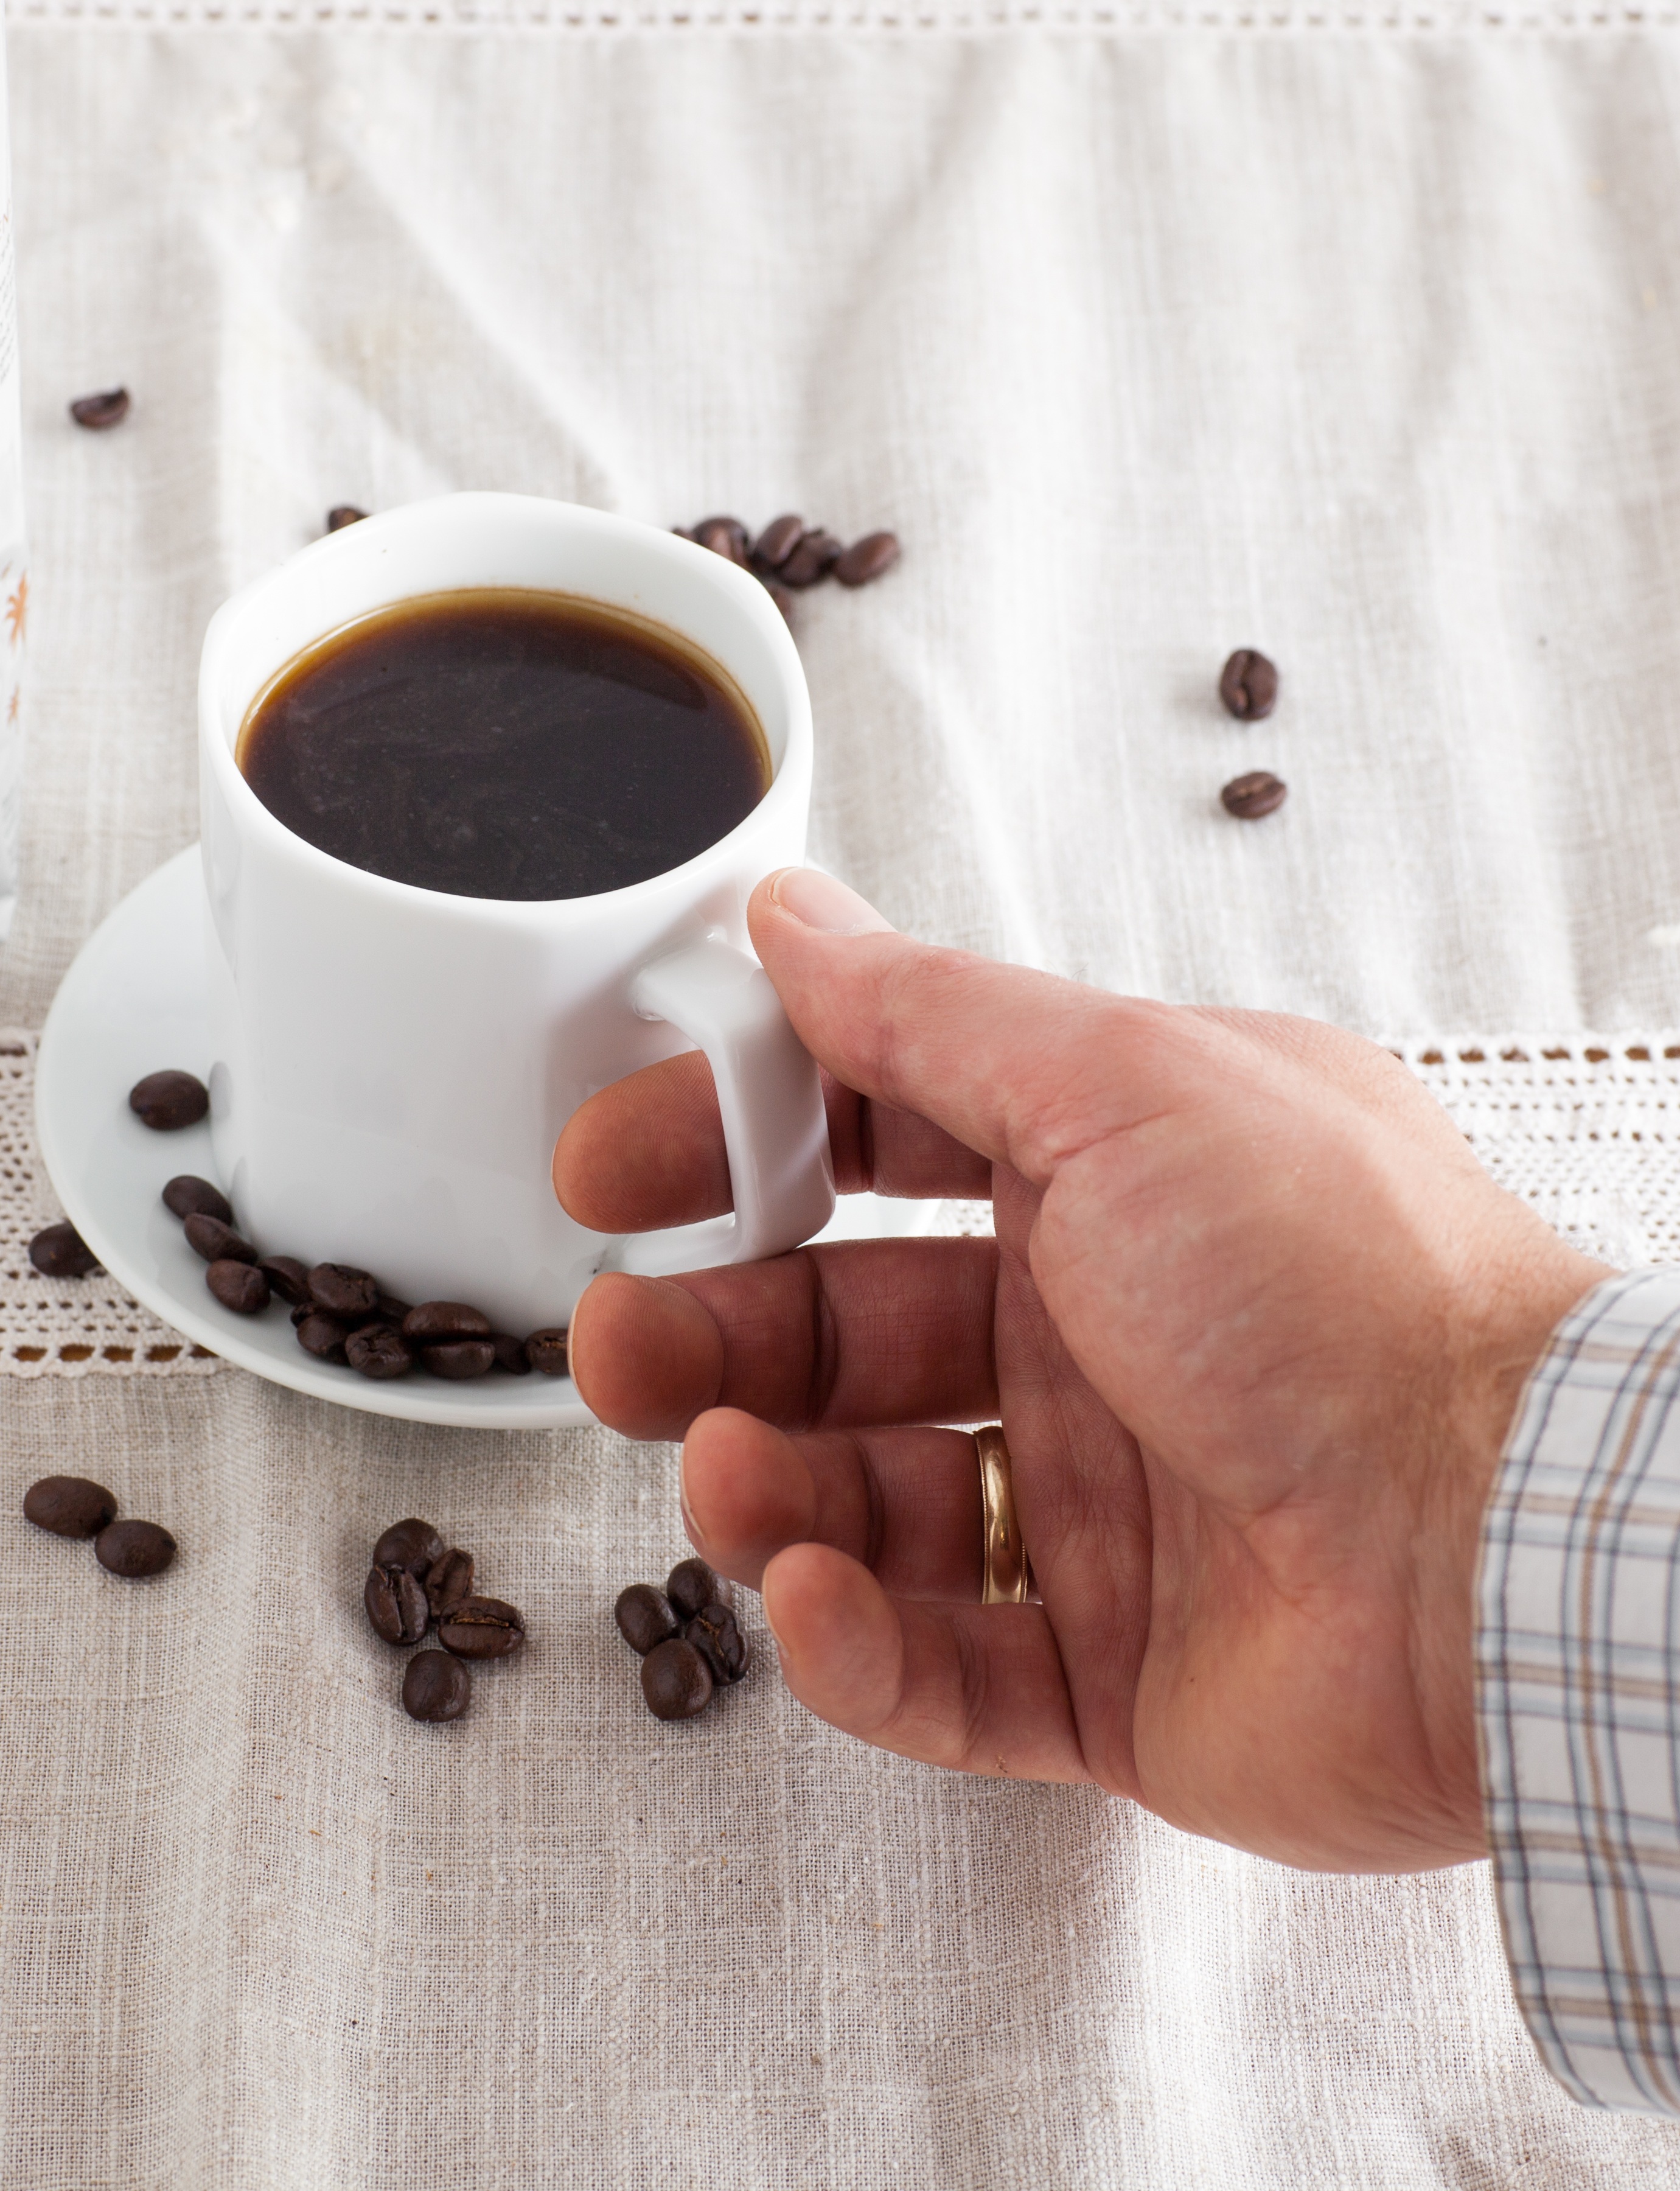
hand, coffee, cup, food, drink, black, gourmet, espresso, coffee cup, product, caffeine, tasty, beans, flavor